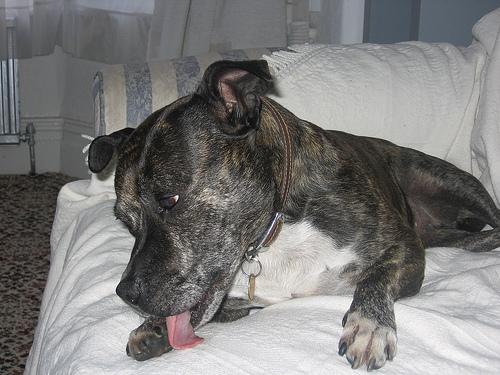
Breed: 203-n000015-Staffordshire_bullterrier